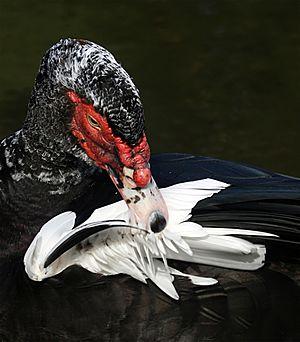
Joseph Roy est un médecin homéopathe français, inventeur en 1925 de l'oscillococcinum, un médicament homéopathique utilisé contre la grippe à base de foie et cœur de canard de Barbarie.